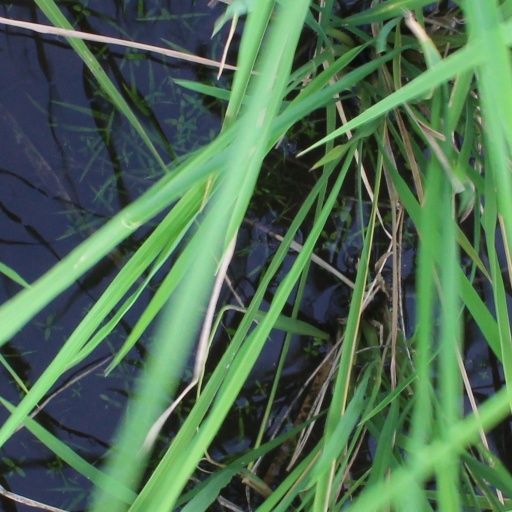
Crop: rice